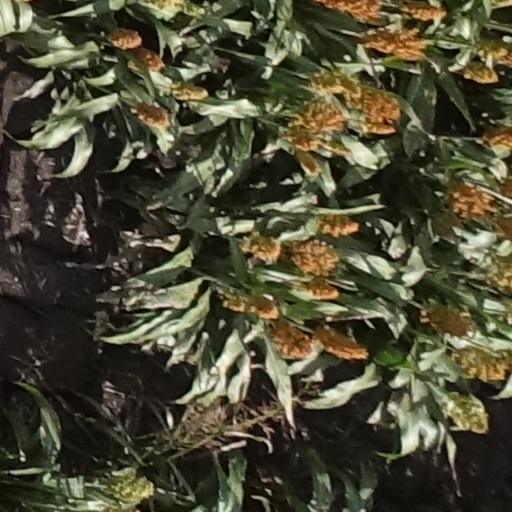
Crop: sorghum